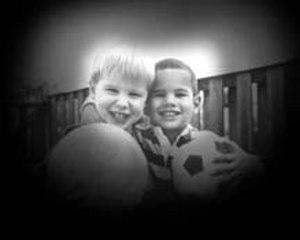
Le glaucome est une maladie dégénérative du nerf optique qui entraîne une perte progressive de la vision commençant tout d'abord en périphérie et progressant graduellement vers le centre. Cette maladie est souvent associée à une pression intra-oculaire élevée qui comprime et endommage les fibres du nerf optique et de la rétine. Dans d'autres cas, malgré une PIO normale, une circulation sanguine inadéquate entraîne la mort des cellules du nerf optique et de la rétine. La perte de vision associée au glaucome est permanente et irréversible. Sans traitement, cette maladie peut mener jusqu'à la cécité.